334 BC

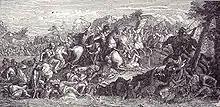
The Battle of the Granicus

Year 334 BC was a year of the pre-Julian Roman calendar. At the time, it was known as the Year of the Consulship of Caudinus and Calvinus (or, less frequently, year 420 "Ab urbe condita"). The denomination 334 BC for this year has been used since the early medieval period, when the Anno Domini calendar era became the prevalent method in Europe for naming years.